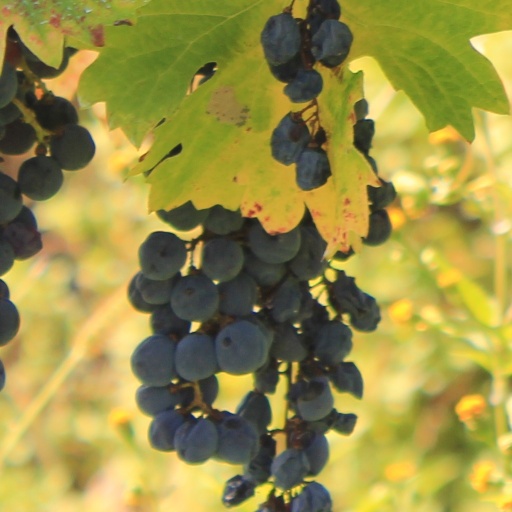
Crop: grape